Spanish profanity

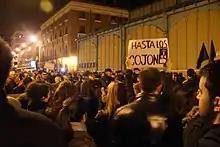
Hasta los cojones

The Spanish language employs a wide range of swear words that vary between Spanish speaking nations and in regions and subcultures of each nation. Idiomatic expressions, particularly profanity, are not always directly translatable into other languages, and so most of the English translations offered in this article are very rough and most likely do not reflect the full meaning of the expression they intend to translate.